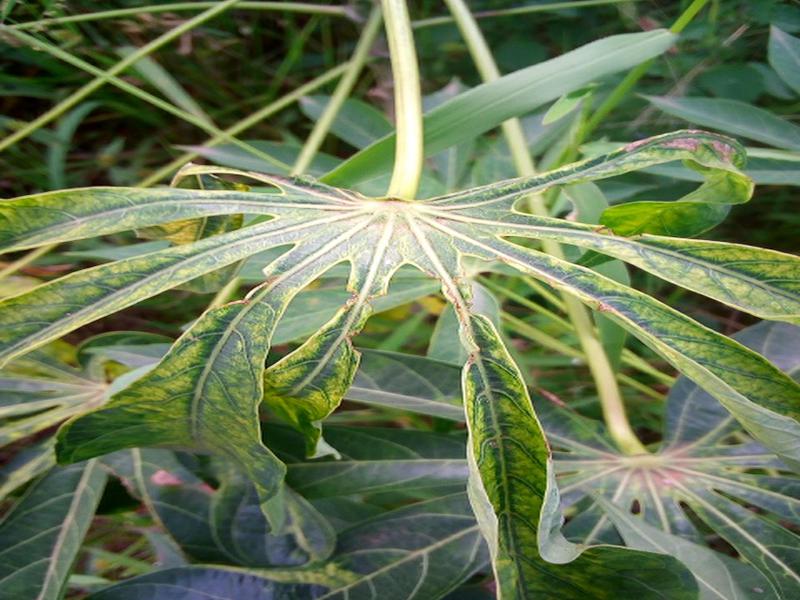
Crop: cassava
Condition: mosaic_disease